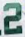
Number: 2